Willy Claes

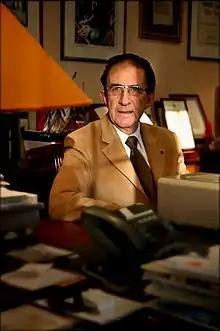
Claes in 2008

Willem Werner Hubert "Willy" Claes (born 24 November 1938) is a Belgian politician who served as the eighth Secretary General of NATO, from 1994 to 1995. Claes was forced to resign from his NATO position after he was found guilty of corruption, which was uncovered during the investigation into André Cools' death. Claes was a member of the Flemish Socialist Party.